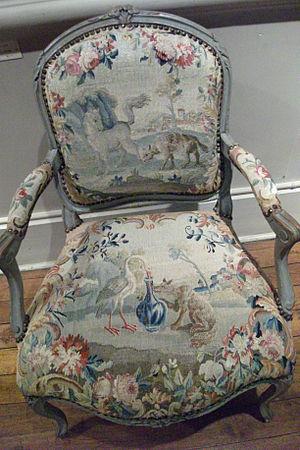
fauteuil provenant d'un lot de huit se situant au château de Sarry exposé au musée de chalons. le cheval et le loup aisin que le renard et la cigogne.
Le Cheval et le Loup est la huitième fable du livre V de Jean de La Fontaine situé dans le premier recueil des Fables de La Fontaine, édité pour la première fois en 1668.